Cape Paterson

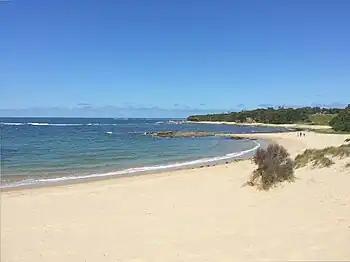
Swimming Rockpool, Surf Beach Road

Cape Paterson is a small town near the larger town of Wonthaggi. It is a popular tourist destination and has a large influx of campers during the summer months. Fishing is very popular there.